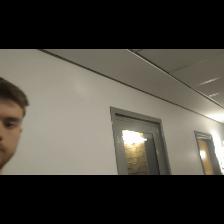
Label: Human